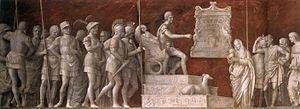
Qart Hadasht est le nom d'une cité antique punique, située sur l'emplacement de la ville actuelle de Carthagène.
La Clémence de Scipion est une huile sur toile de Giovanni Bellini, datée de 1507-1508 et conservée à la National Gallery de Washington. Elle fait probablement partie de la même série que L'Introduction du culte de Cybèle à Rome d'Andrea Mantegna.
Aristote, abréviation par apocope du nom Aristotélès ou Aristotèle, est un philosophe grec de l'Antiquité. Il est avec Platon, dont il a été le disciple à l'Académie, l'un des penseurs les plus influents que le monde occidental ait connu. Il est aussi l'un des rares à avoir abordé presque tous les domaines de connaissance de son temps : biologie, physique, métaphysique, logique, poétique, politique, rhétorique et de façon ponctuelle l'économie. Chez Aristote, la philosophie est comprise dans un sens plus large : elle est à la fois recherche du savoir pour lui-même, interrogation sur le monde et science des sciences.